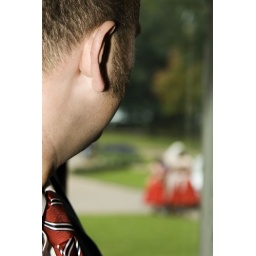
andy hart watches through the window as lisa amarges from the car and is attended to by her bridesmaids.